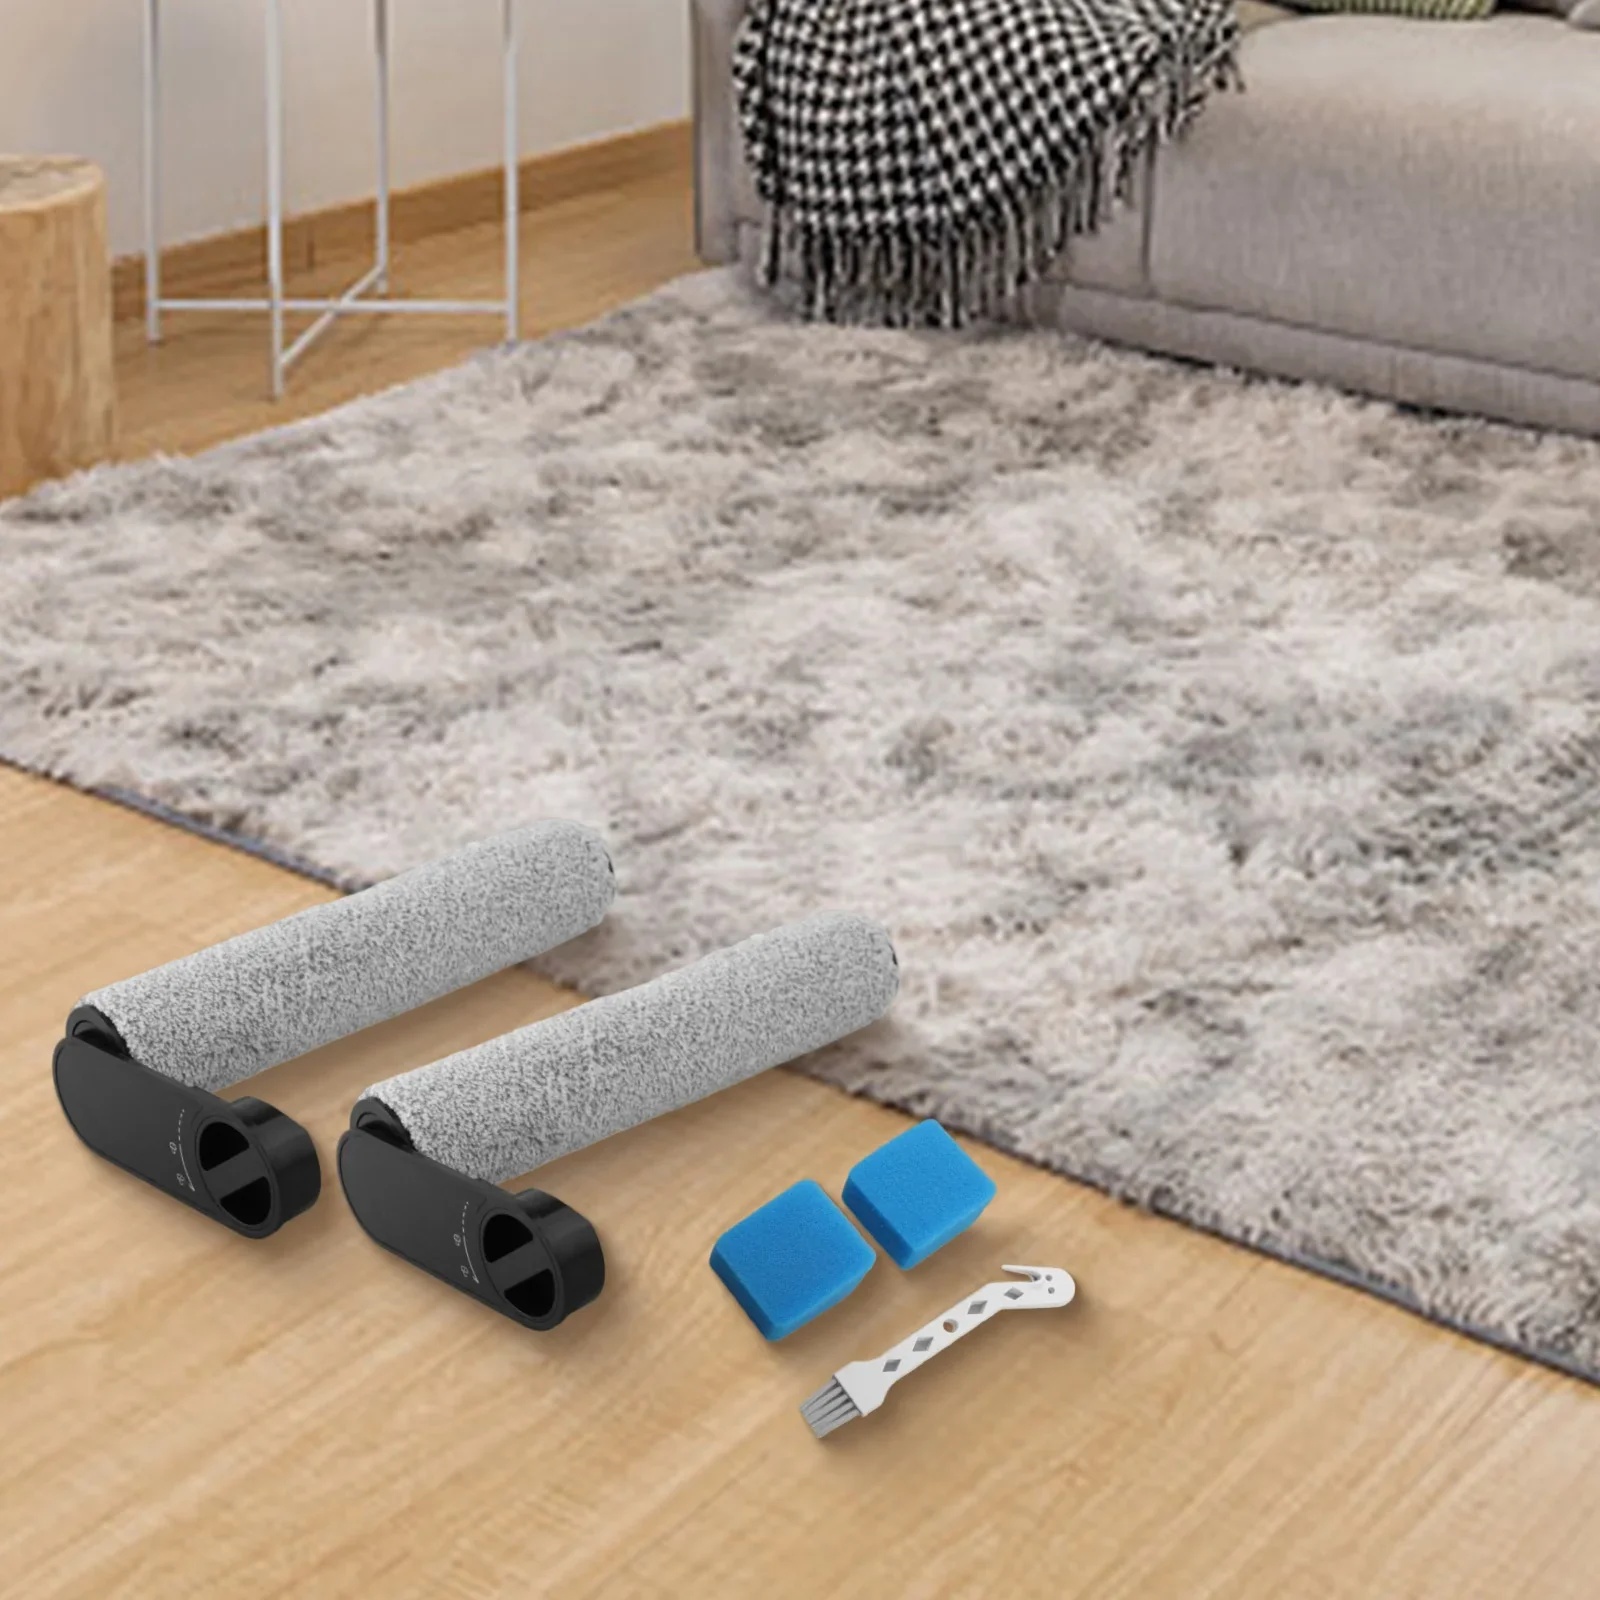
For Eureka NEW430 For JONR ED12 Sponge Brush Roller Cleaning Brush Sweeping Machine Household Appliance Accessories
Brand: Michan Direct
SPECIFICATIONS Brand Name : NoEnName_Null Hign-concerned Chemical : None Origin : Mainland China Type : Vacuum Cleaner Parts type1 : for Eureka NEW430BL type2 : for JONR ED12 type3 : Brush roll Sponge type4 : Cleaning Brush type5 : Sweeping Machine
Category: Home & Garden > Household Appliance Accessories > Vacuum Accessories > Cleaning Head Modules